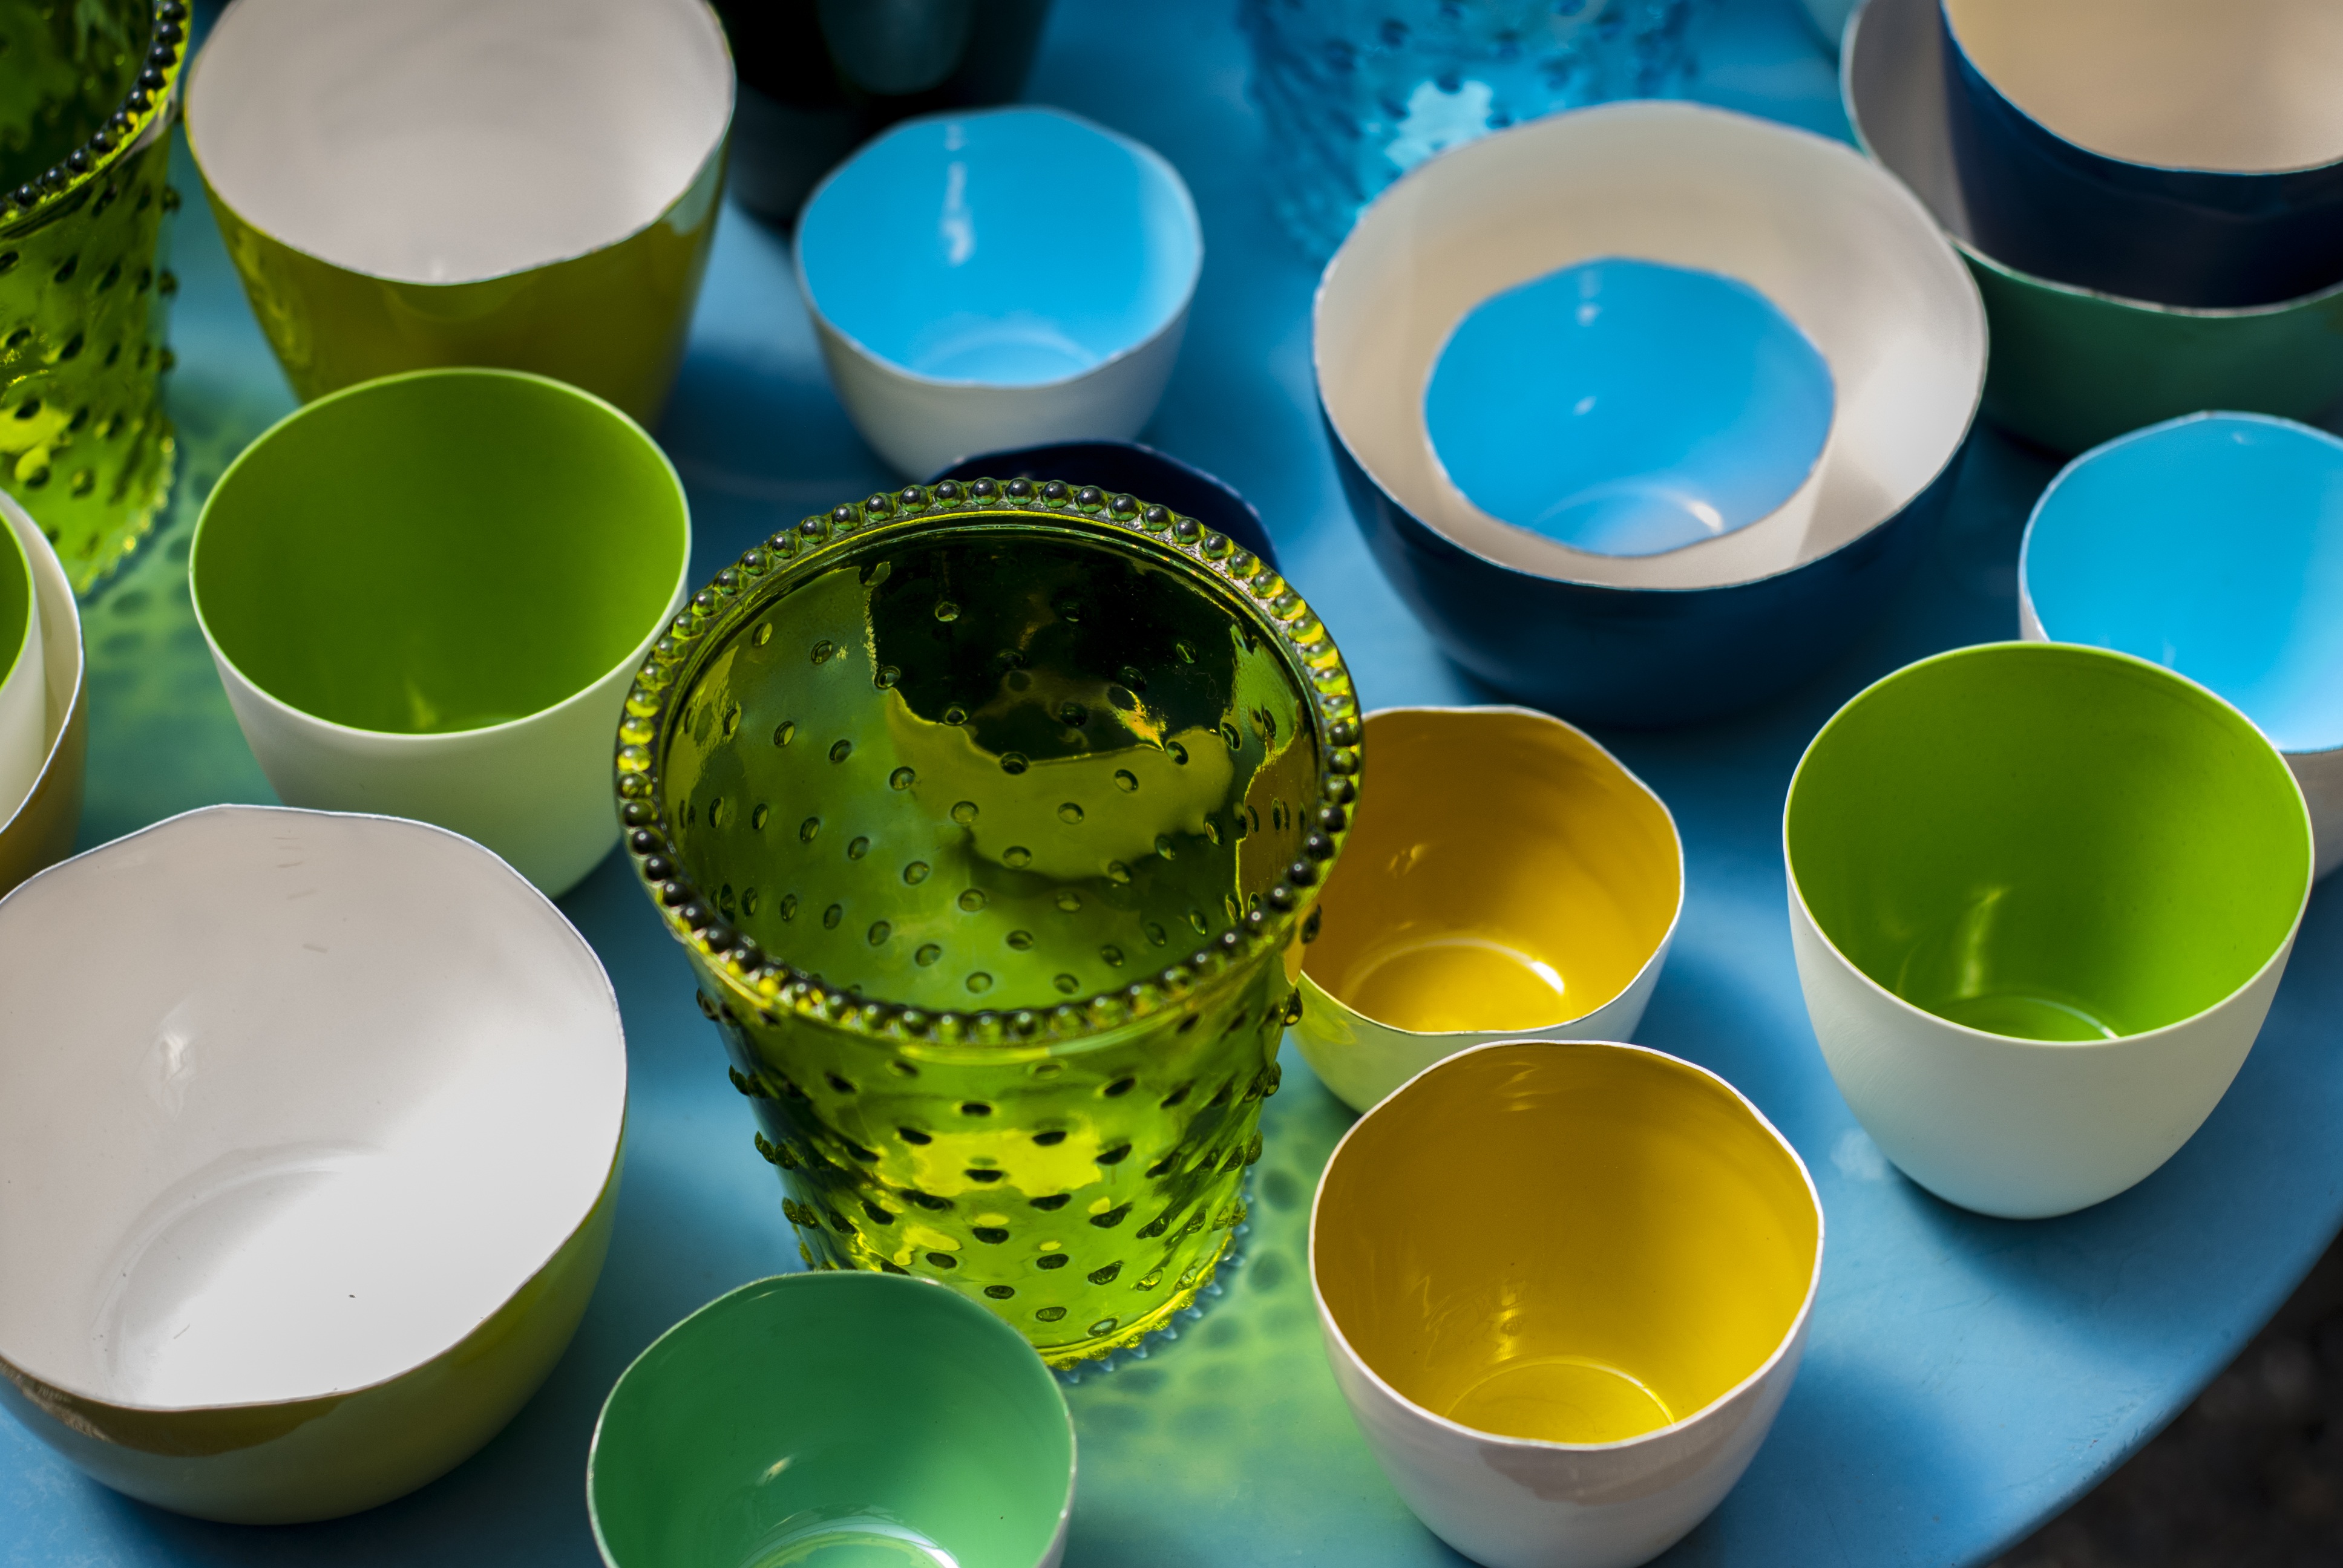
white, plastic, glass, cup, bowl, ceramic, plate, paint, empty, stack, pottery, coffee cup, tableware, porcelain, henkel, dishware, product design